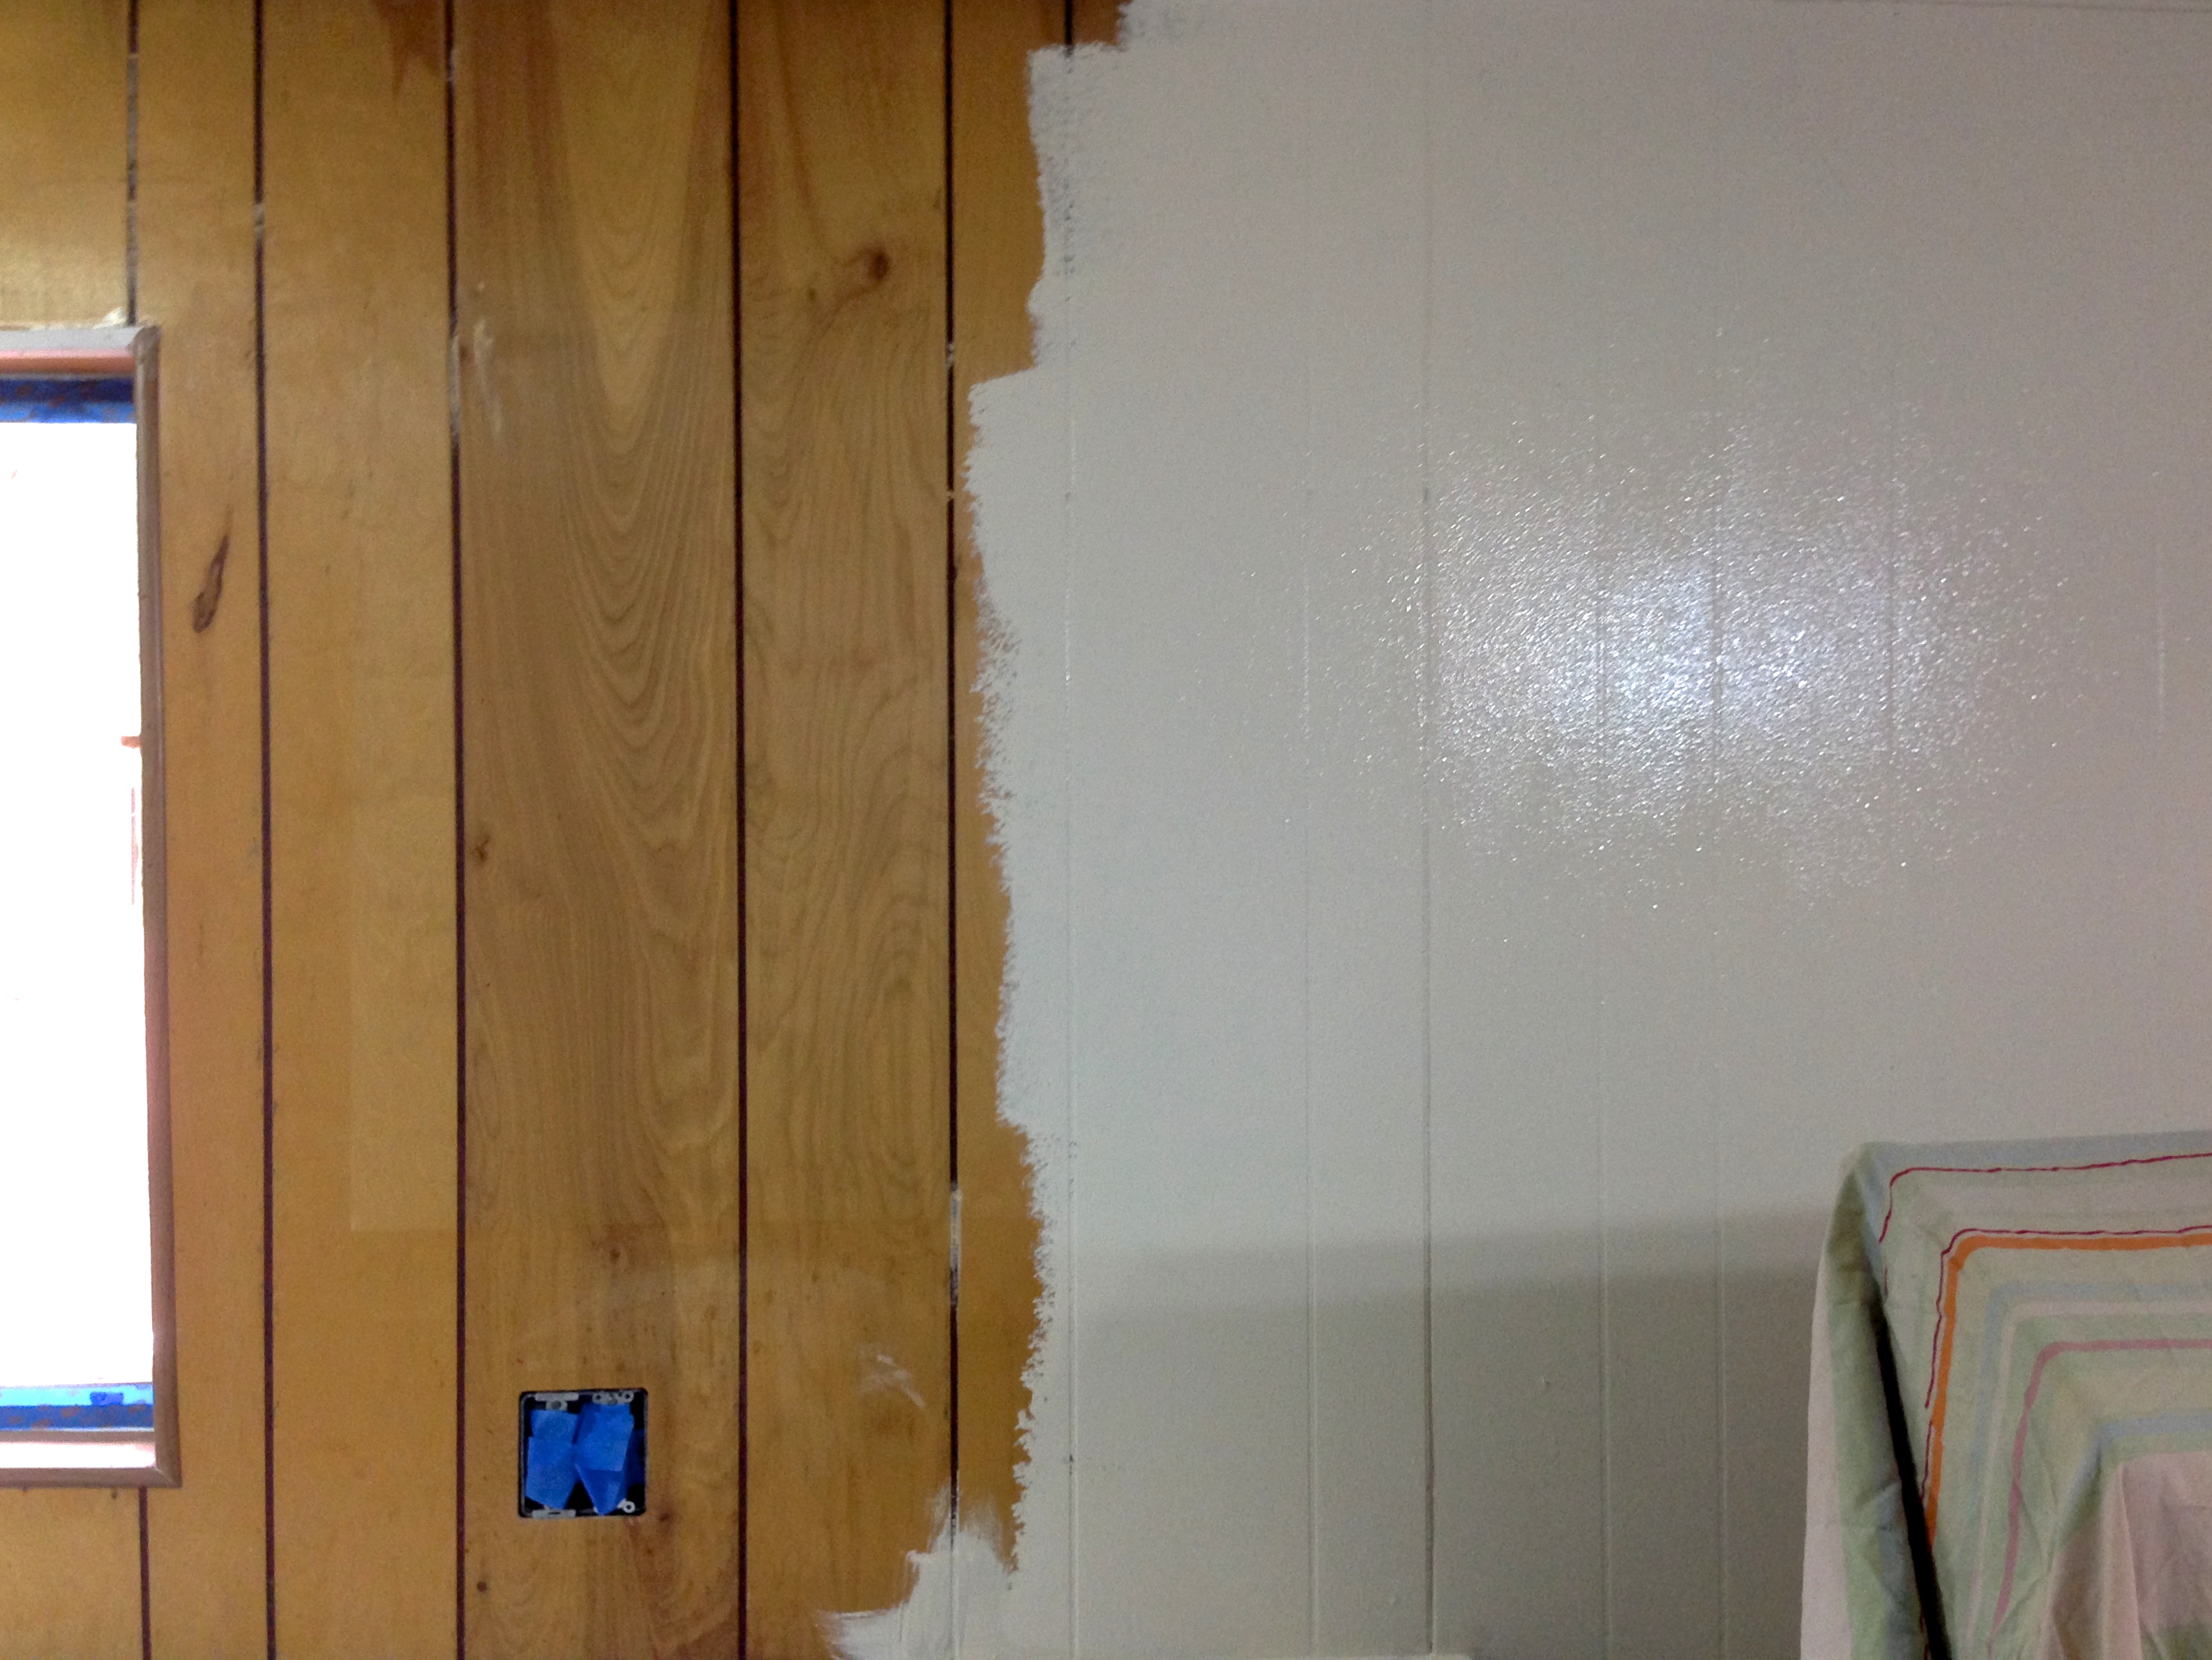
wood, house, floor, home, wall, ceiling, furniture, room, interior design, design, hardwood, flooring